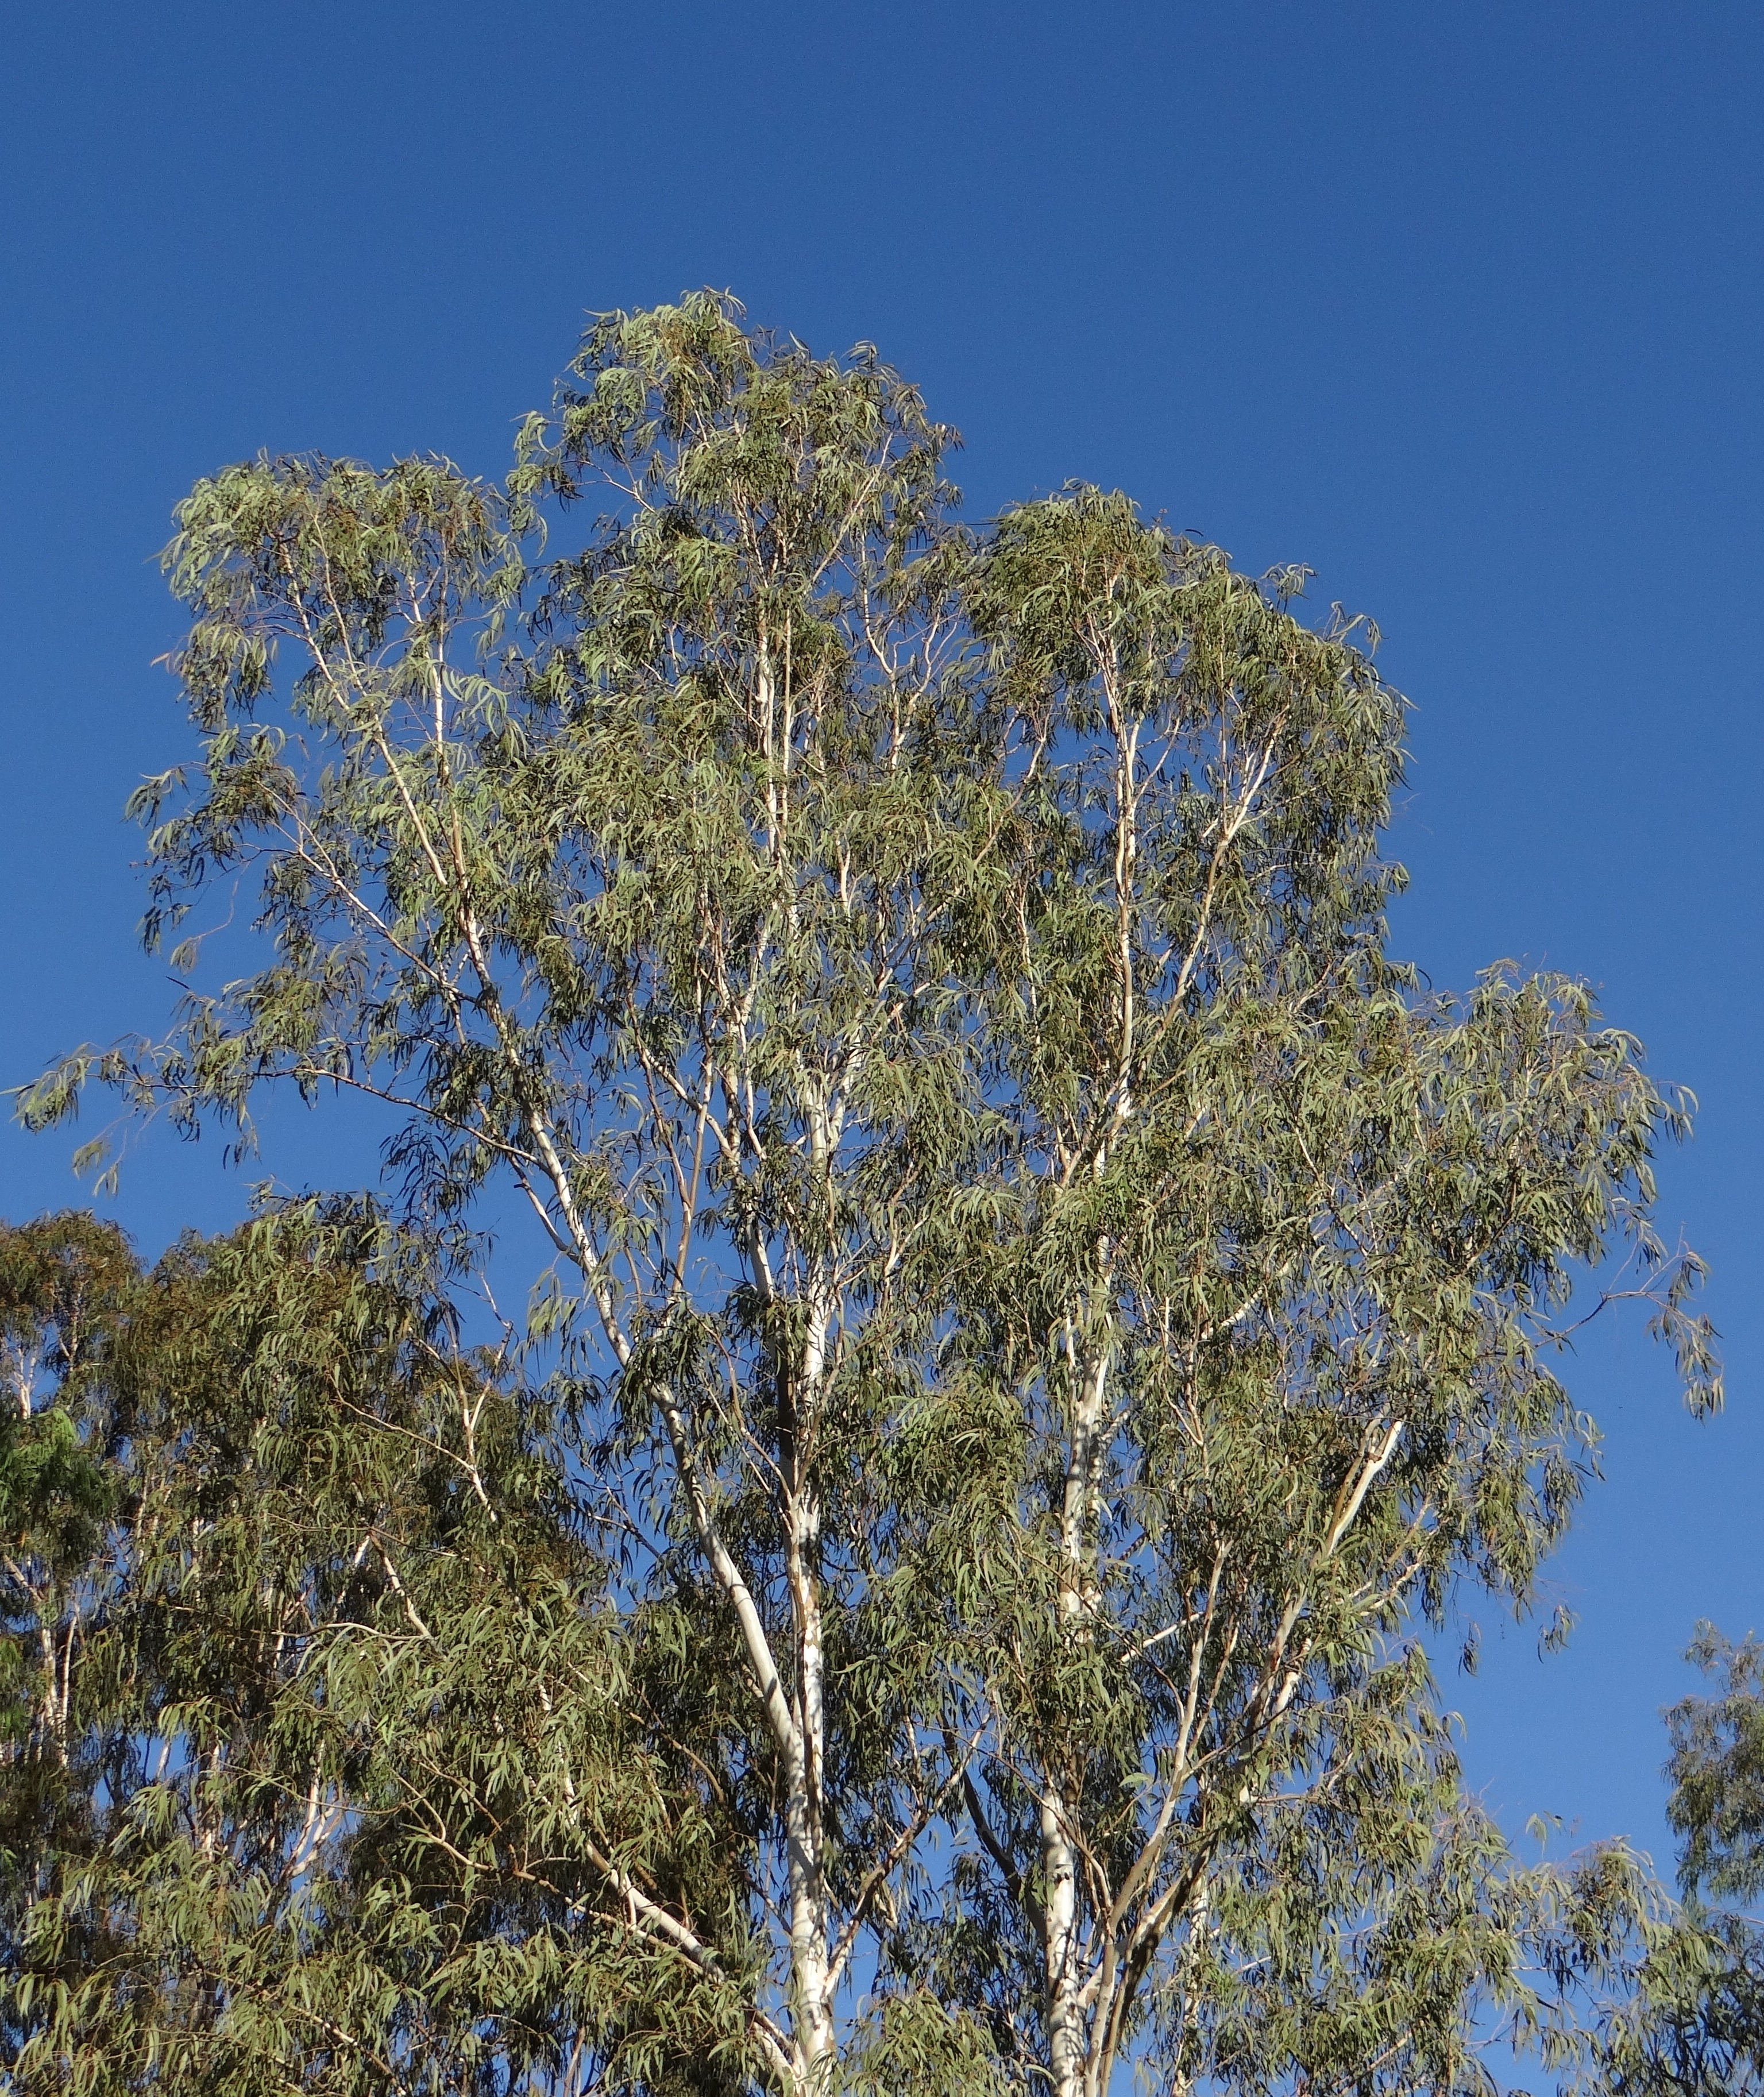
tree, branch, plant, sky, leaf, flower, birch, evergreen, dharwad, flora, shrub, deciduous, india, larch, ecosystem, flowering plant, biome, woody plant, land plant, eucalyptus tree, sadhankeri, nilgiri tree